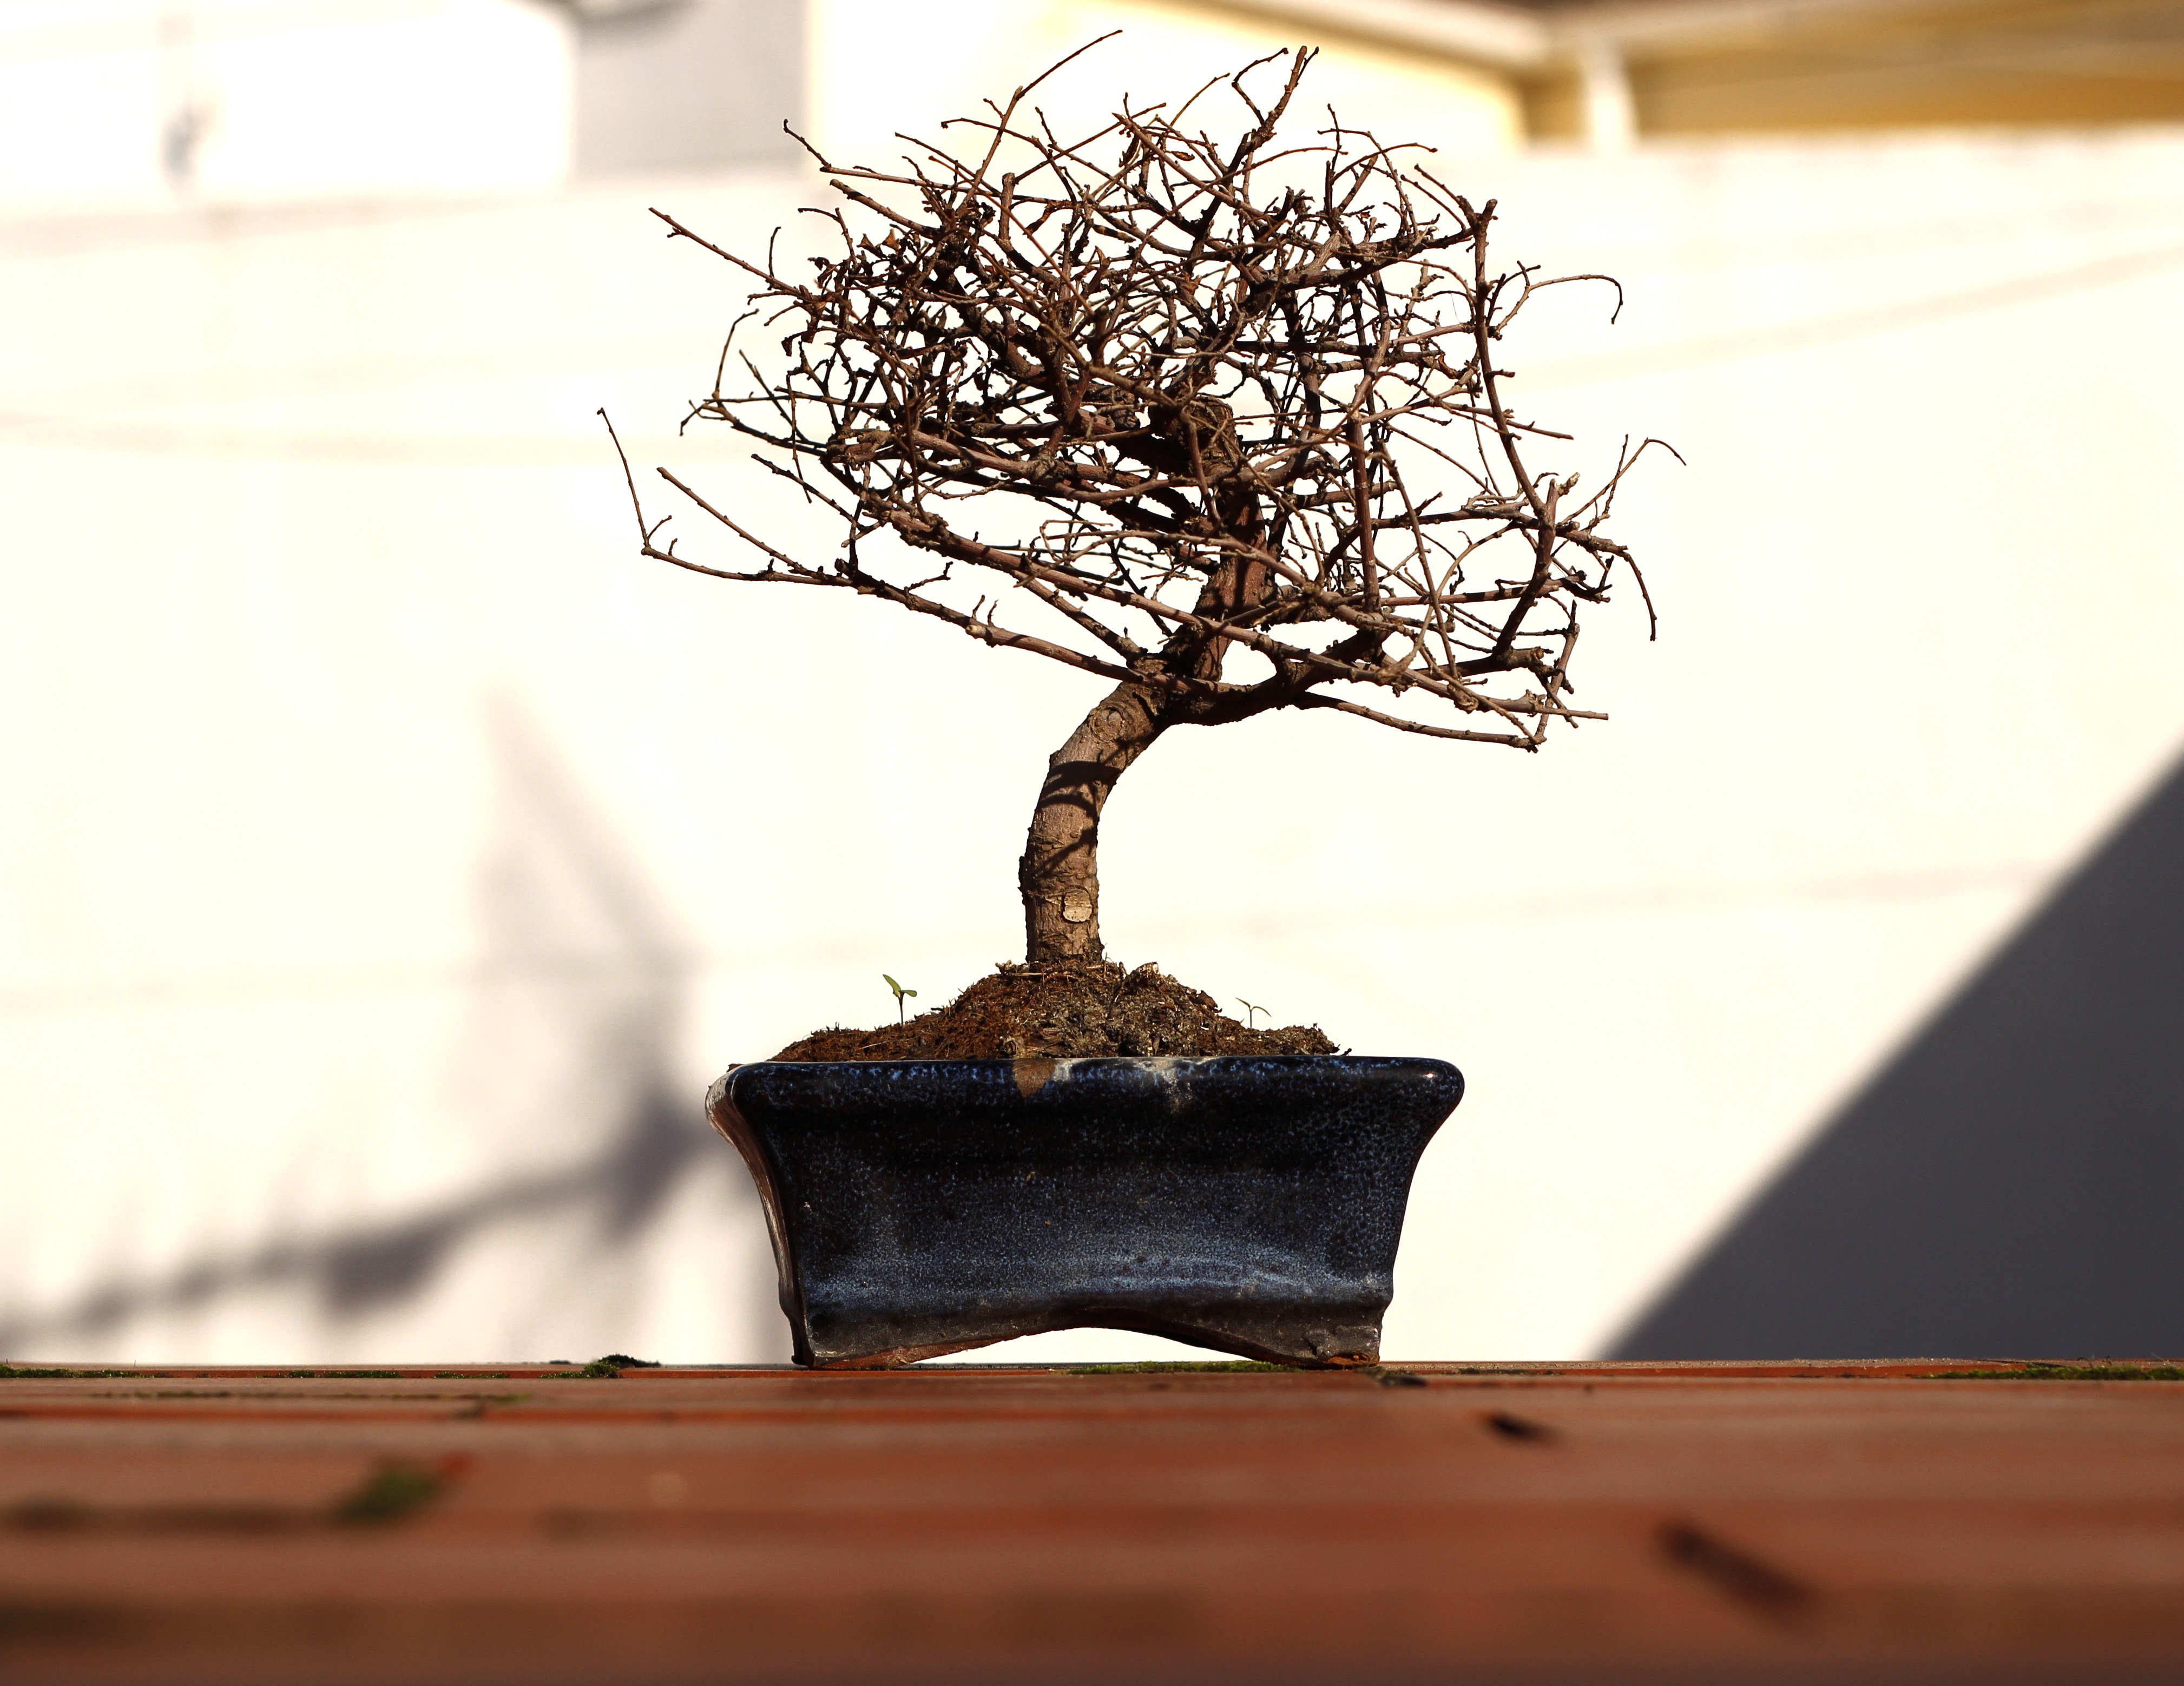
tree, branch, plant, wood, leaf, flower, autumn, twig, houseplant, branches, flowerpot, bonsai